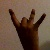
The image shows a hand gesture representing the number 8 in Indian Sign Language.